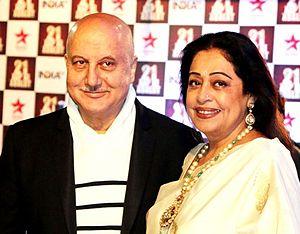
Anupam Kher, né le 7 mars 1955 à Shimla, en Inde est un acteur, réalisateur et producteur de films.